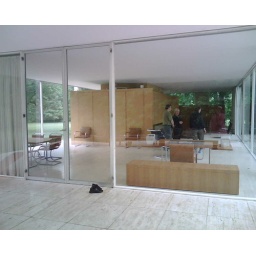
I would live in this glass house